Pelite

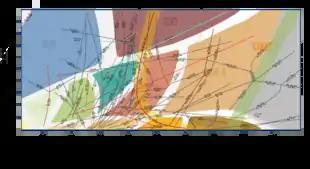
Petrogenetic grid for metapelites (click to zoom). Each line represents a metamorphic reaction. Metamorphic facies included are: BS = Blueschist facies, EC = Eclogite facies, PP = Prehnite-Pumpellyite facies, GS = Greenschist facies, EA = Epidote-Amphibolite facies, AM = Amphibolite facies, GRA = Granulite facies, UHT = Ultra-High Temperature facies, HAE = Hornfels-Albite-Epidote facies, Hbl = Hornblende-Hornfels facies, HPX = Hornfels-Pyroxene Facies, San = Sanidinite facies

A pelite or metapelite is a metamorphosed fine-grained sedimentary rock, i.e. mudstone or siltstone. The term was earlier used by geologists to describe a clay-rich, fine-grained clastic sediment or sedimentary rock, i.e. mud or a mudstone, the metamorphosed version of which would technically have been a "metapelite". It was equivalent to the now little-used Latin-derived term lutite. A semipelite is defined in part as having similar chemical composition but being of a crystalloblastic nature.